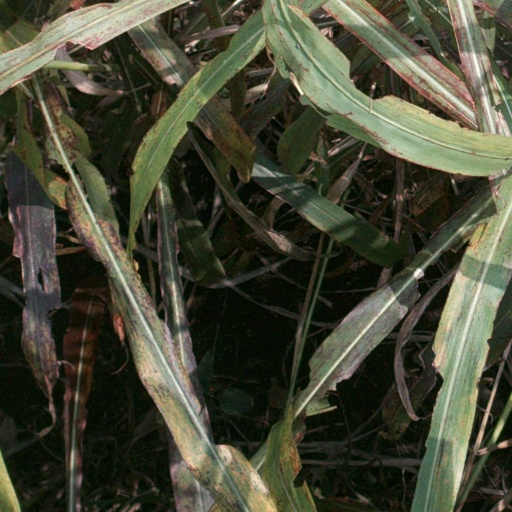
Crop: sorghum